Jan van Kessel the Younger

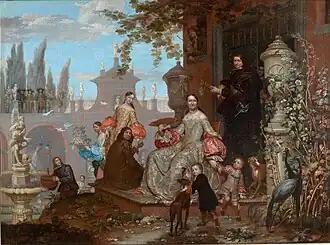
"Portrait of a family in a garden", 1679, Prado Museum

Jan van Kessel the Younger or Jan van Kessel II (Antwerp, 23 November 1654 – Madrid, 1708), known in Spain as Juan Vanchesel el Mozo or el Joven, was a Flemish painter who after training in Antwerp worked in Spain. Known mainly for his portraits he became a court painter to the King and Queen of Spain. A few landscapes and mythological and allegorical scenes have also been attributed to him. He was formerly believed to have been active as a landscape painter, but this is now no longer generally accepted.